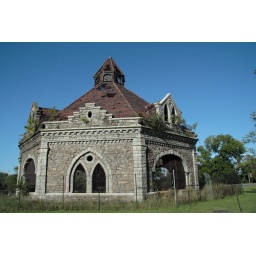
1887 water valve house in Clifton Park Baltimore